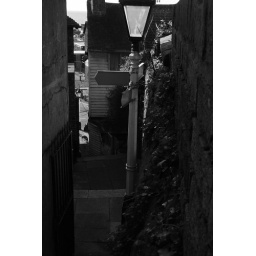
The street lights and the dog bathed  in light made me think of this title and music